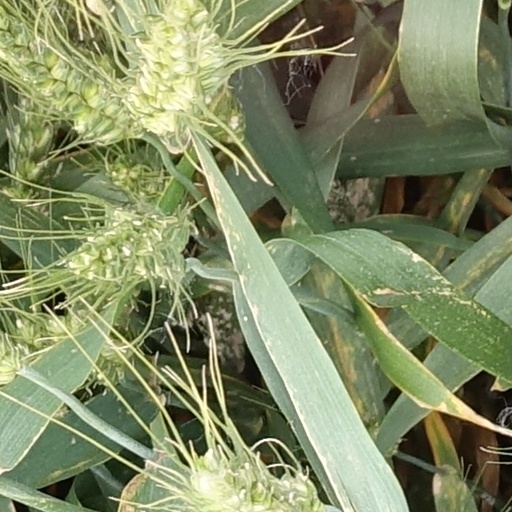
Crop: wheat